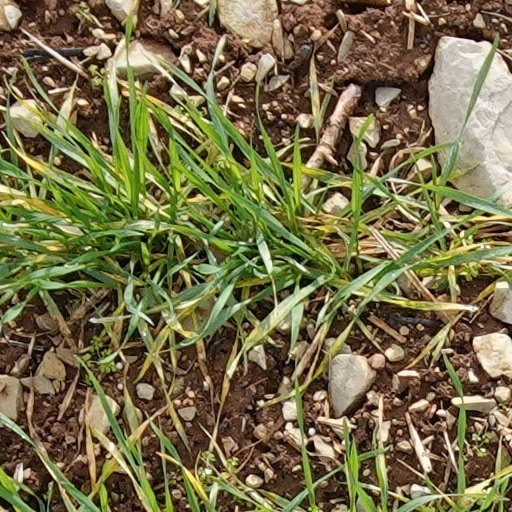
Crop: wheat